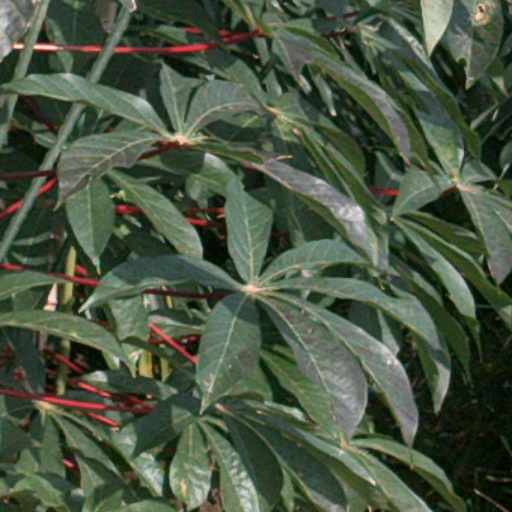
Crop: cassava